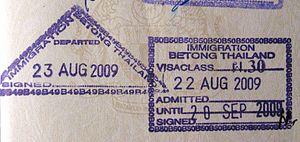
Betong est une ville située dans le sud de la Thaïlande. C'est la capitale du district de Betong, dans la province de Yala. En 2005, la population avoisine les 25 000 personnes.